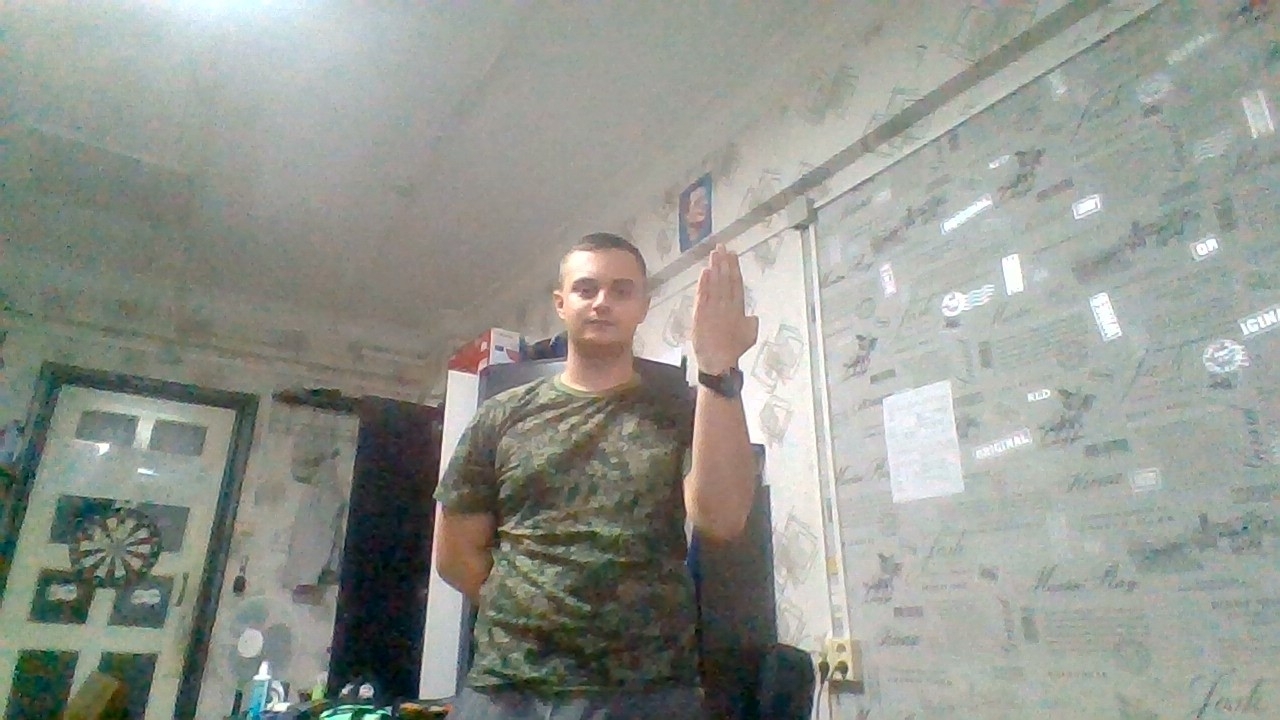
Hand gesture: stop_inverted